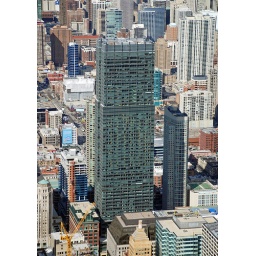
300 N LaSalle - an office building in Chicago - 785 ft (239 m) | 60 floors.